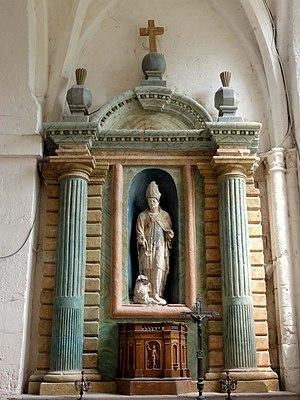
L'église Saint-Romain est une église catholique paroissiale située à Wy-dit-Joli-Village, dans le département du Val-d'Oise, en France. Selon la tradition, elle aurait été fondée vers 625 par saint Romain, qui est peut-être natif des environs. Les parties les plus anciennes de l'église actuelle ne sont pas antérieures à la fin du XIᵉ ou au début du XIIᵉ siècle ; il s'agit des murs ouest et nord de la nef, ainsi que des piles de l'ancien clocher, qui s'élevait au-dessus de la première travée du chœur. L'église est reconstruite à partir de la fin de la période romane, vers le milieu du XIIᵉ siècle, en commençant par le chœur, et en terminant par le voûtement d'ogives de la nef. Après l'adjonction d'une chapelle du côté sud, qui devait être de style gothique rayonnant, l'église est consacrée par Eudes Rigaud en 1255. Bien plus tard, après la fin de la guerre de Cent Ans, une autre chapelle est bâtie du côté nord. Elle est de style gothique flamboyant, et constitue l'unique partie stylistiquement homogène de l'édifice : tout le reste a subi en effet des remaniements, avec, au moins, le repercement des fenêtres.